Cleveland Indians name and logo controversy

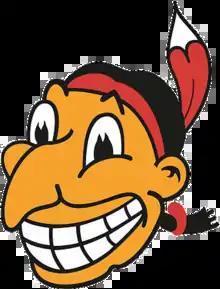
Cleveland Indians logo in 1946

The club name and logo previously used by Major League Baseball's Cleveland Guardians were the subject of significant controversy. The Guardians, an American professional baseball team based in Cleveland, Ohio, were known as the Cleveland Indians from 1915 to 2021, and their branding used Native American imagery and caricatures through much of this time period.